JAK-STAT signaling pathway

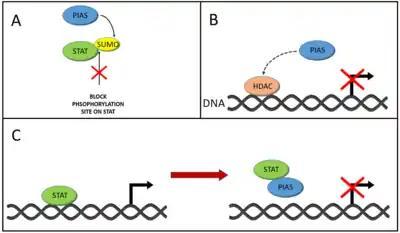
Three ways PIAS proteins can inhibit JAK-STAT signaling. (A) Adding a SUMO group to STATs can block their phosphorylation, which prevents STATs entering the nucleus. (B) HDAC (histone deacetylase) recruitment can remove acetyl modifications on histones, lowering gene expression. (C) PIAS can also prevent STATs binding to DNA

PIAS are a four-member protein family made of: PIAS1, PIAS3, PIASx, and PIASγ. The proteins add a marker, called SUMO (small ubiquitin-like modifier), onto other proteins – such as JAKs and STATs, modifying their function. The addition of a SUMO group onto STAT1 by PIAS1 has been shown to prevent activation of genes by STAT1. Other studies have demonstrated that adding a SUMO group to STATs may block phosphorylation of tyrosines on STATs, preventing their dimerization and inhibiting JAK-STAT signalling. PIASγ has also been shown to prevent STAT1 from functioning. PIAS proteins may also function by preventing STATs from binding to DNA (and therefore preventing gene activation), and by recruiting proteins called histone deacetylases (HDACs), which lower the level of gene expression.